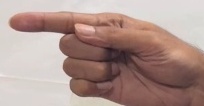
ASL sign: G